Fort Clark, Texas

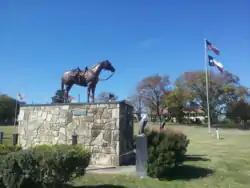
Fort Clark

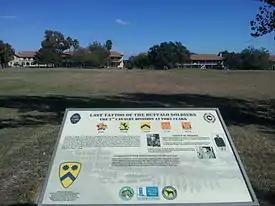
Historical marker about the Buffalo Soldiers, at Fort Clark

Fort Clark was a frontier fort located just off U.S. Route 90 near Brackettville, in Kinney County, Texas, United States. It later became the headquarters for the 2nd Cavalry Division. The Fort Clark Historic District was added to the National Register of Historic Places on December 6, 1979. The Commanding Officer's Quarters at Fort Clark were designated a Recorded Texas Historic Landmark in 1988. The Fort Clark Guardhouse became a Recorded Texas Historic Landmark in 1962. The Fort Clark Officers' Row Quarters were designated a Recorded Texas Historic Landmark in 1991.